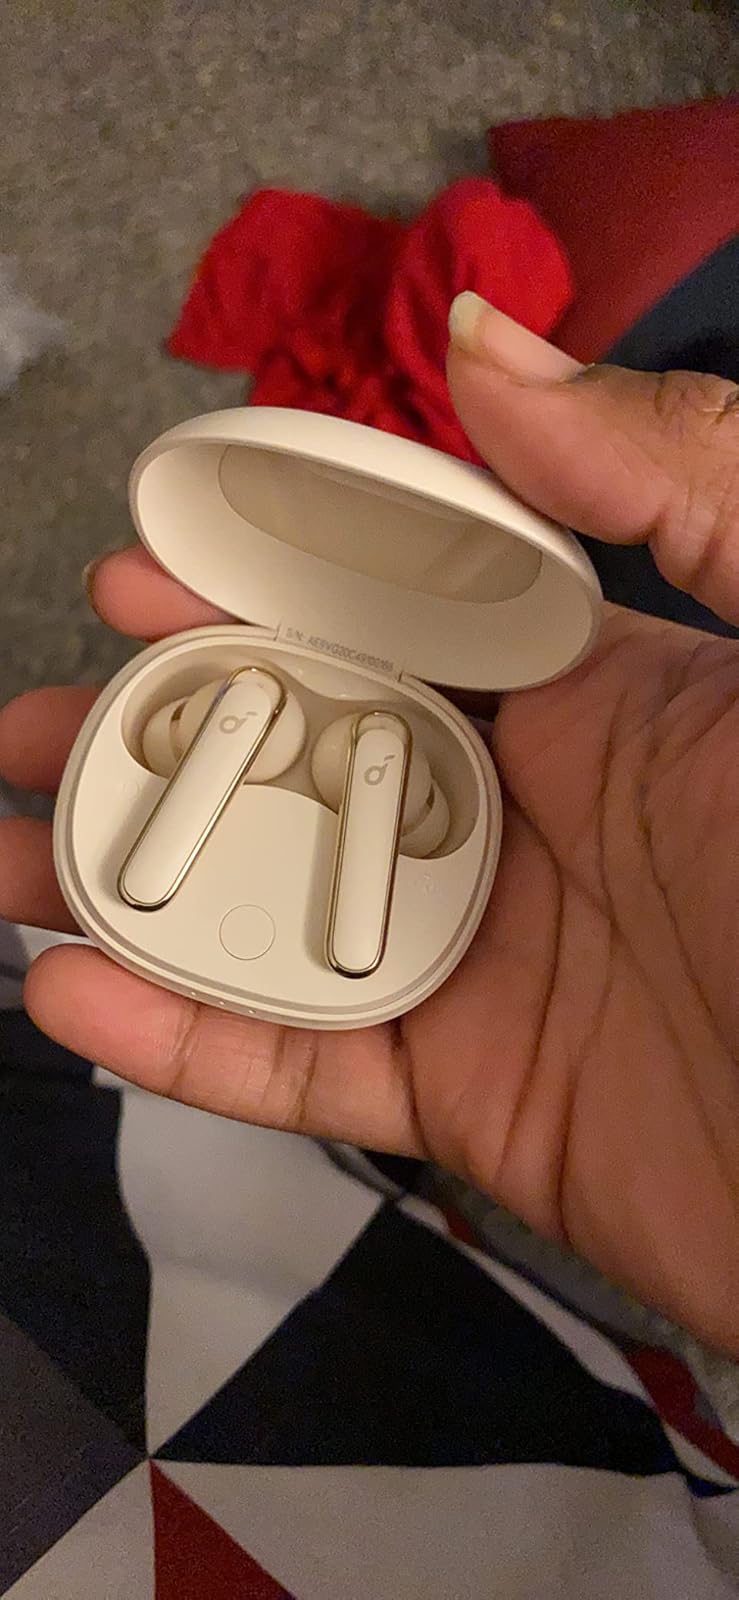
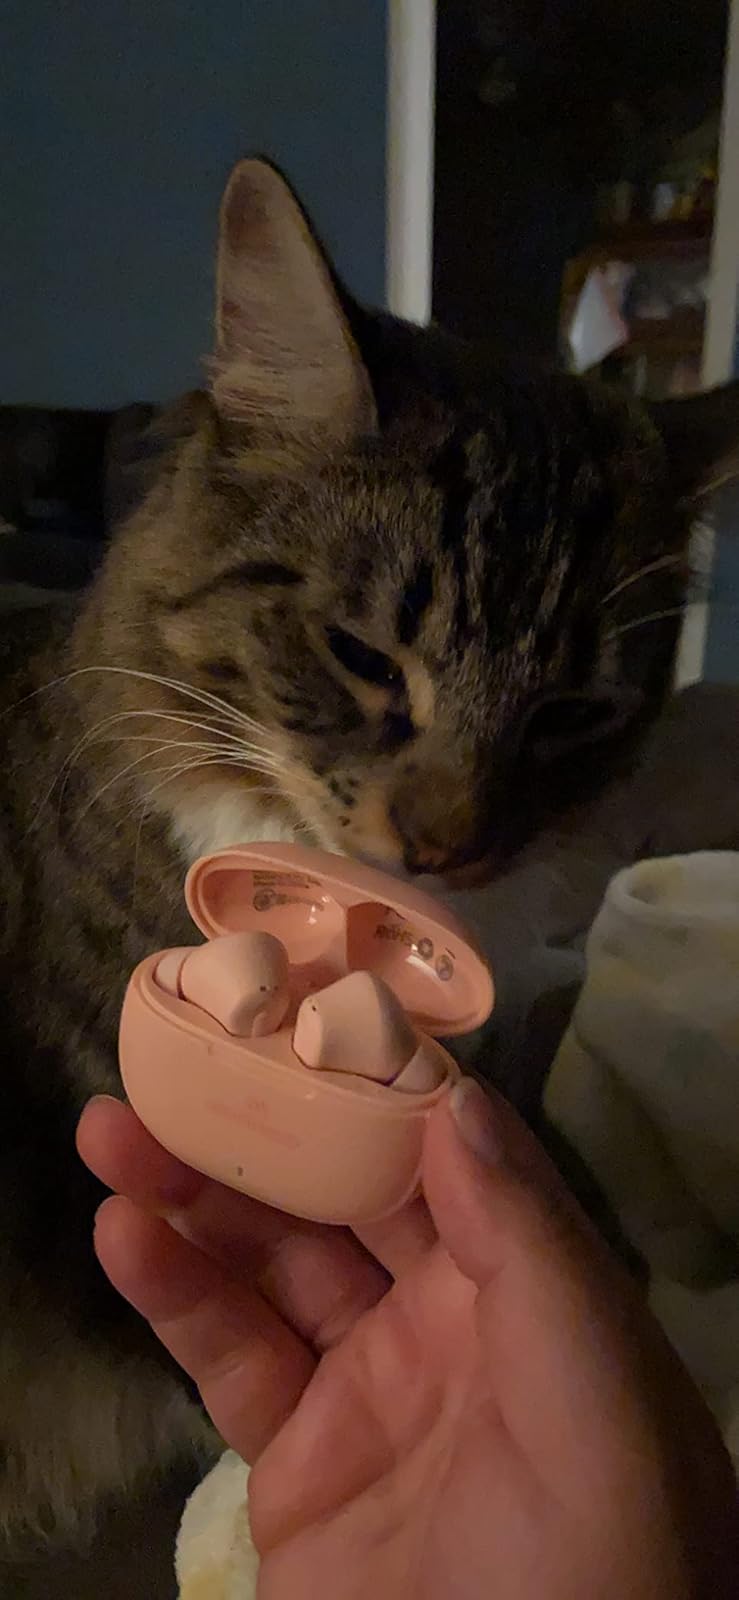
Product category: earbuds
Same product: no